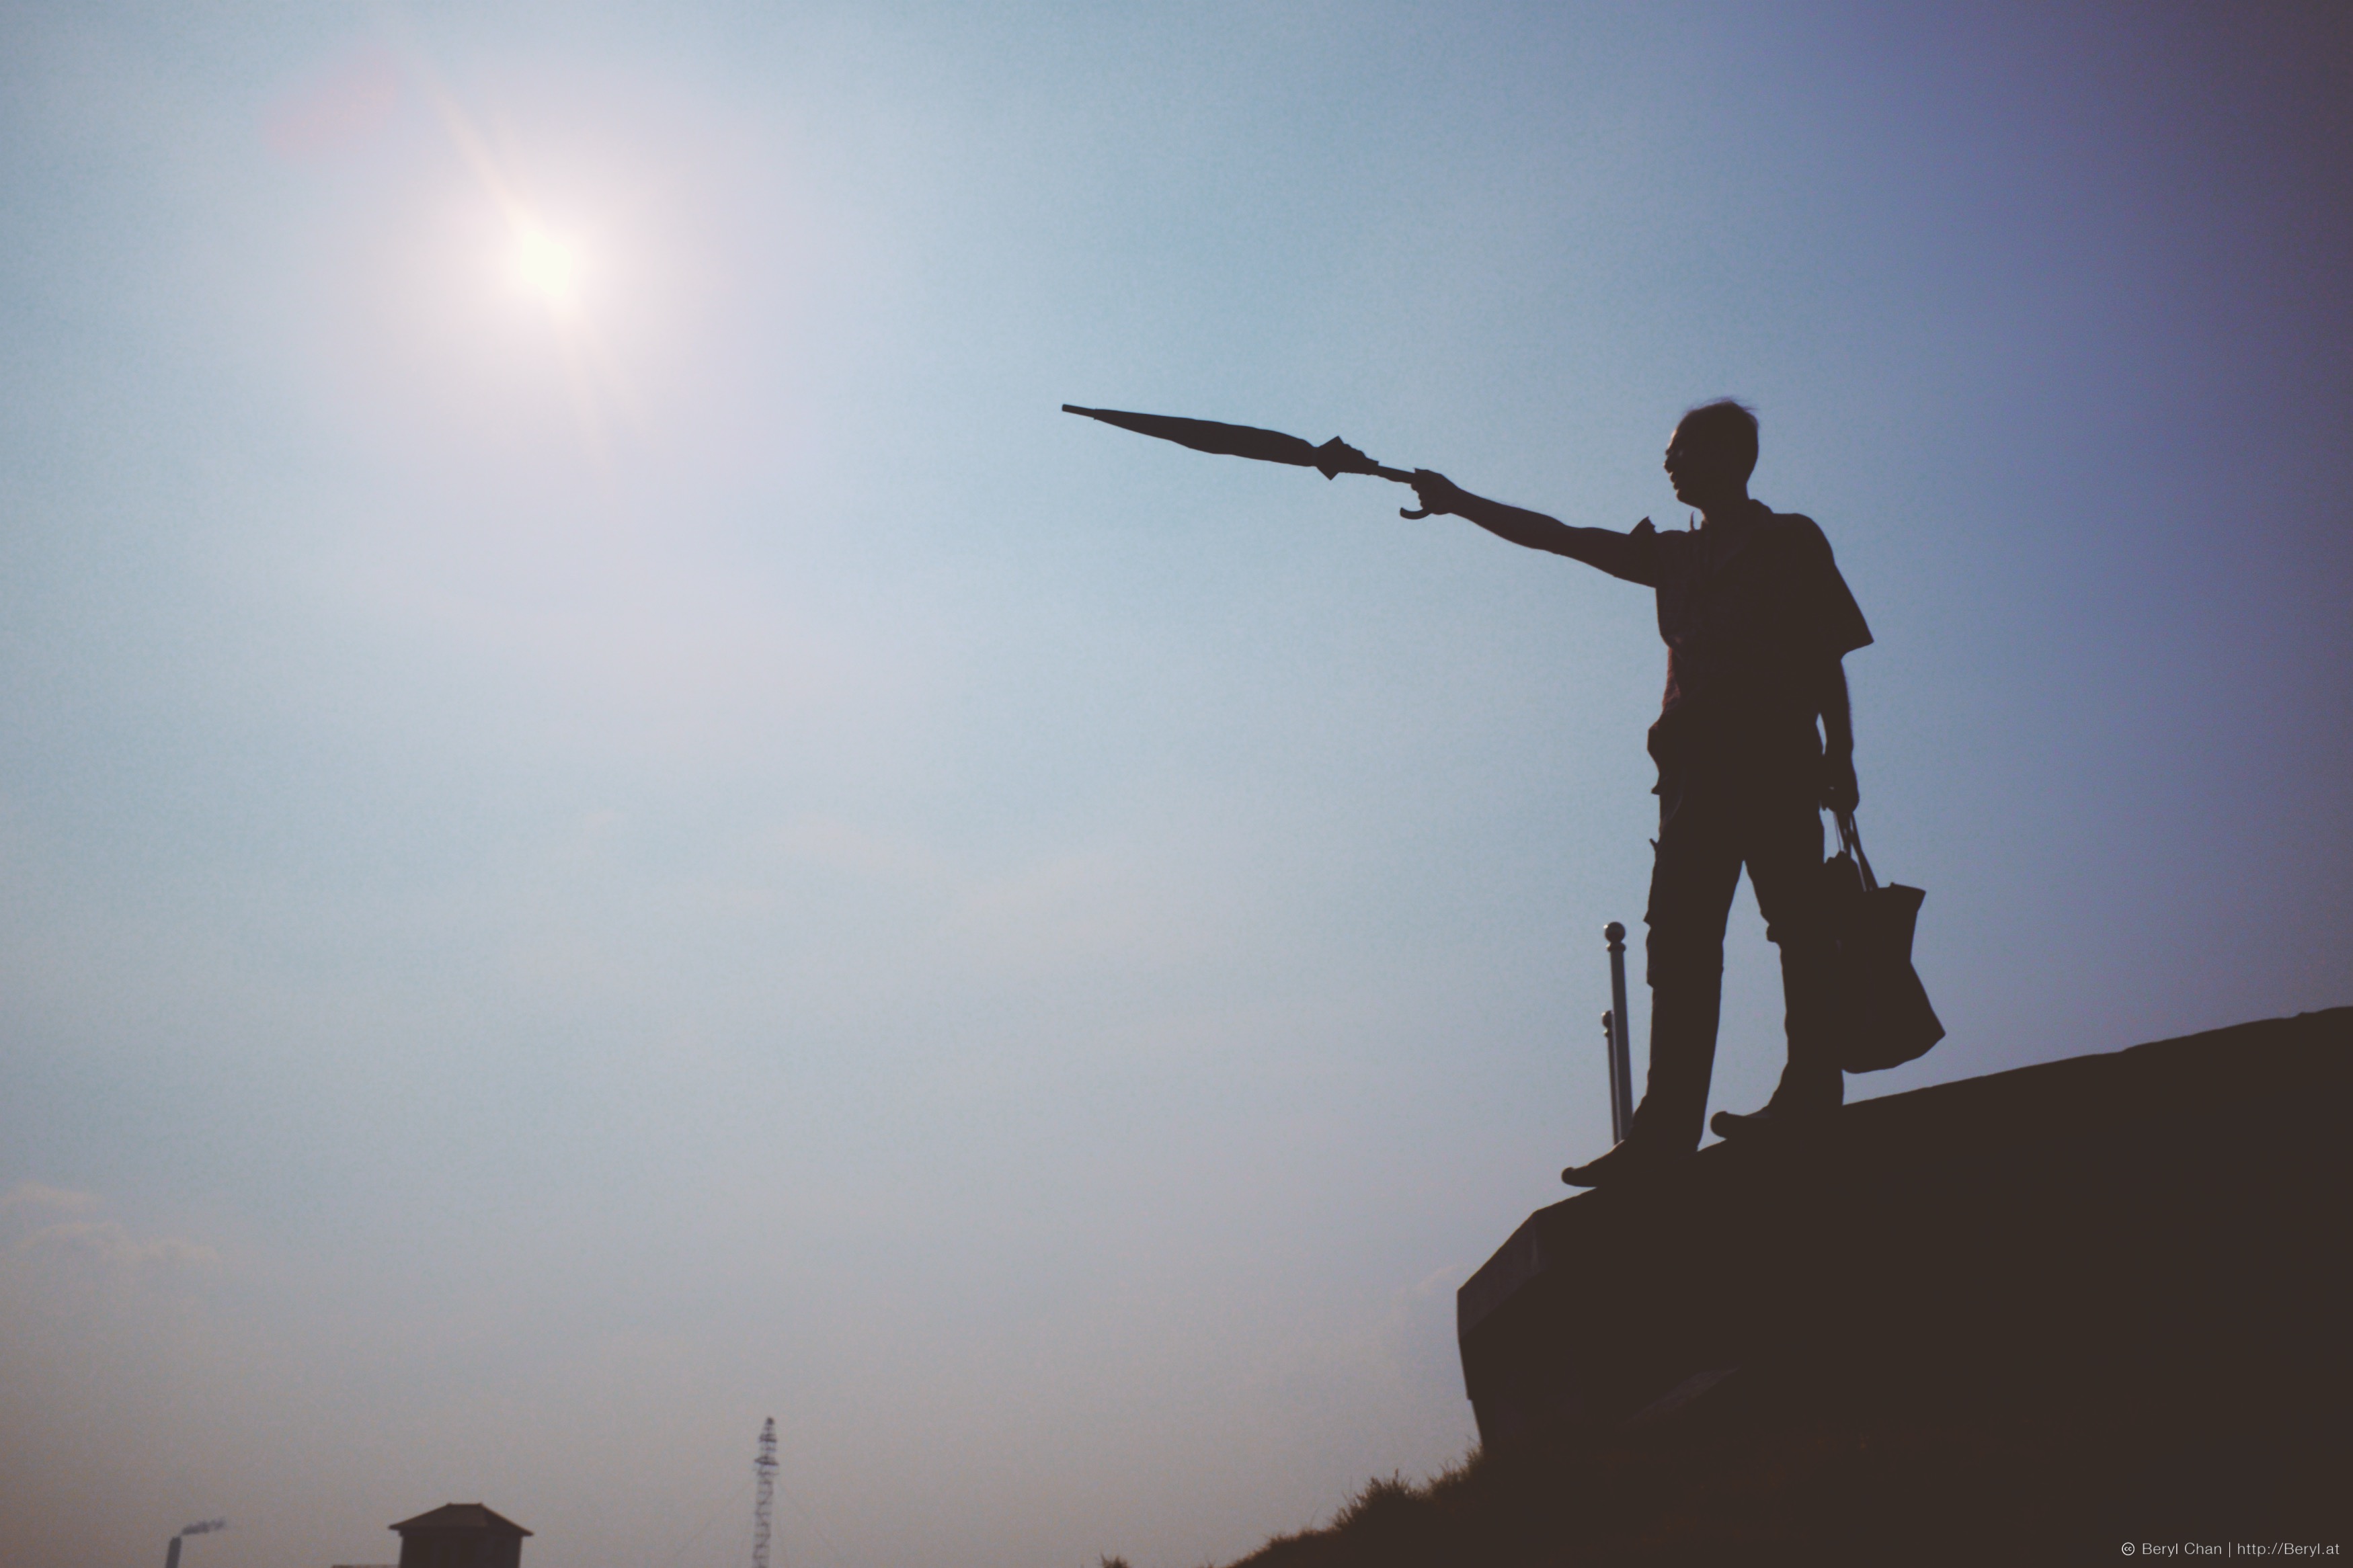
man, silhouette, people, sky, morning, wind, motion, fujifilm, portrait, color, flight, shadow, blue, street light, 35mm, faceless, backlit, fujifilmx100s, mirrorless, shape, compact, clip, screenshot, atmospheric phenomenon, atmosphere of earth